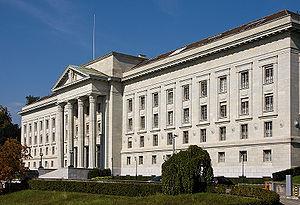
Le siège du Tribunal fédéral est un tribunal situé dans la ville vaudoise de Lausanne, en Suisse. Il est le siège du Tribunal fédéral depuis la création de celui-ci.
Cette liste présente les biens culturels d'importance nationale à Lausanne.
Cette liste présente les biens culturels d'importance nationale dans le canton de Vaud. Cette liste correspond à l'édition 2009 de l'Inventaire Suisse des biens culturels d'importance nationale pour le canton de Vaud. Il est trié par commune et inclus : 186 bâtiments séparés, 46 collections, 32 sites archéologiques et deux cas particuliers.